List of tallest buildings in Syracuse, New York

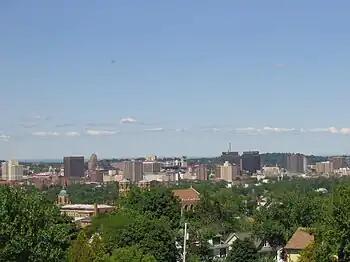
Syracuse city skyline

This list ranks buildings in the U.S. city of Syracuse, New York, by height.